Anamorphosis

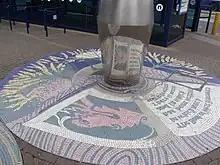
Anamorphic mosaic art

Since the mid-20th century, many artists have made use of anamorphosis in public artworks. American land art pioneer Michael Heizer's "Complex One" (1972-1974), a massive earth and concrete structure in the Nevada desert, creates a rectangular frame for a mastaba when viewed from a specific location. Inspired by Luxor and other ancient monumental sites, it is part of the larger work "City", an enormous sculpture running a mile and a half long.